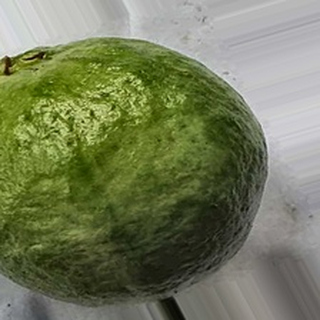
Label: healthy_guava